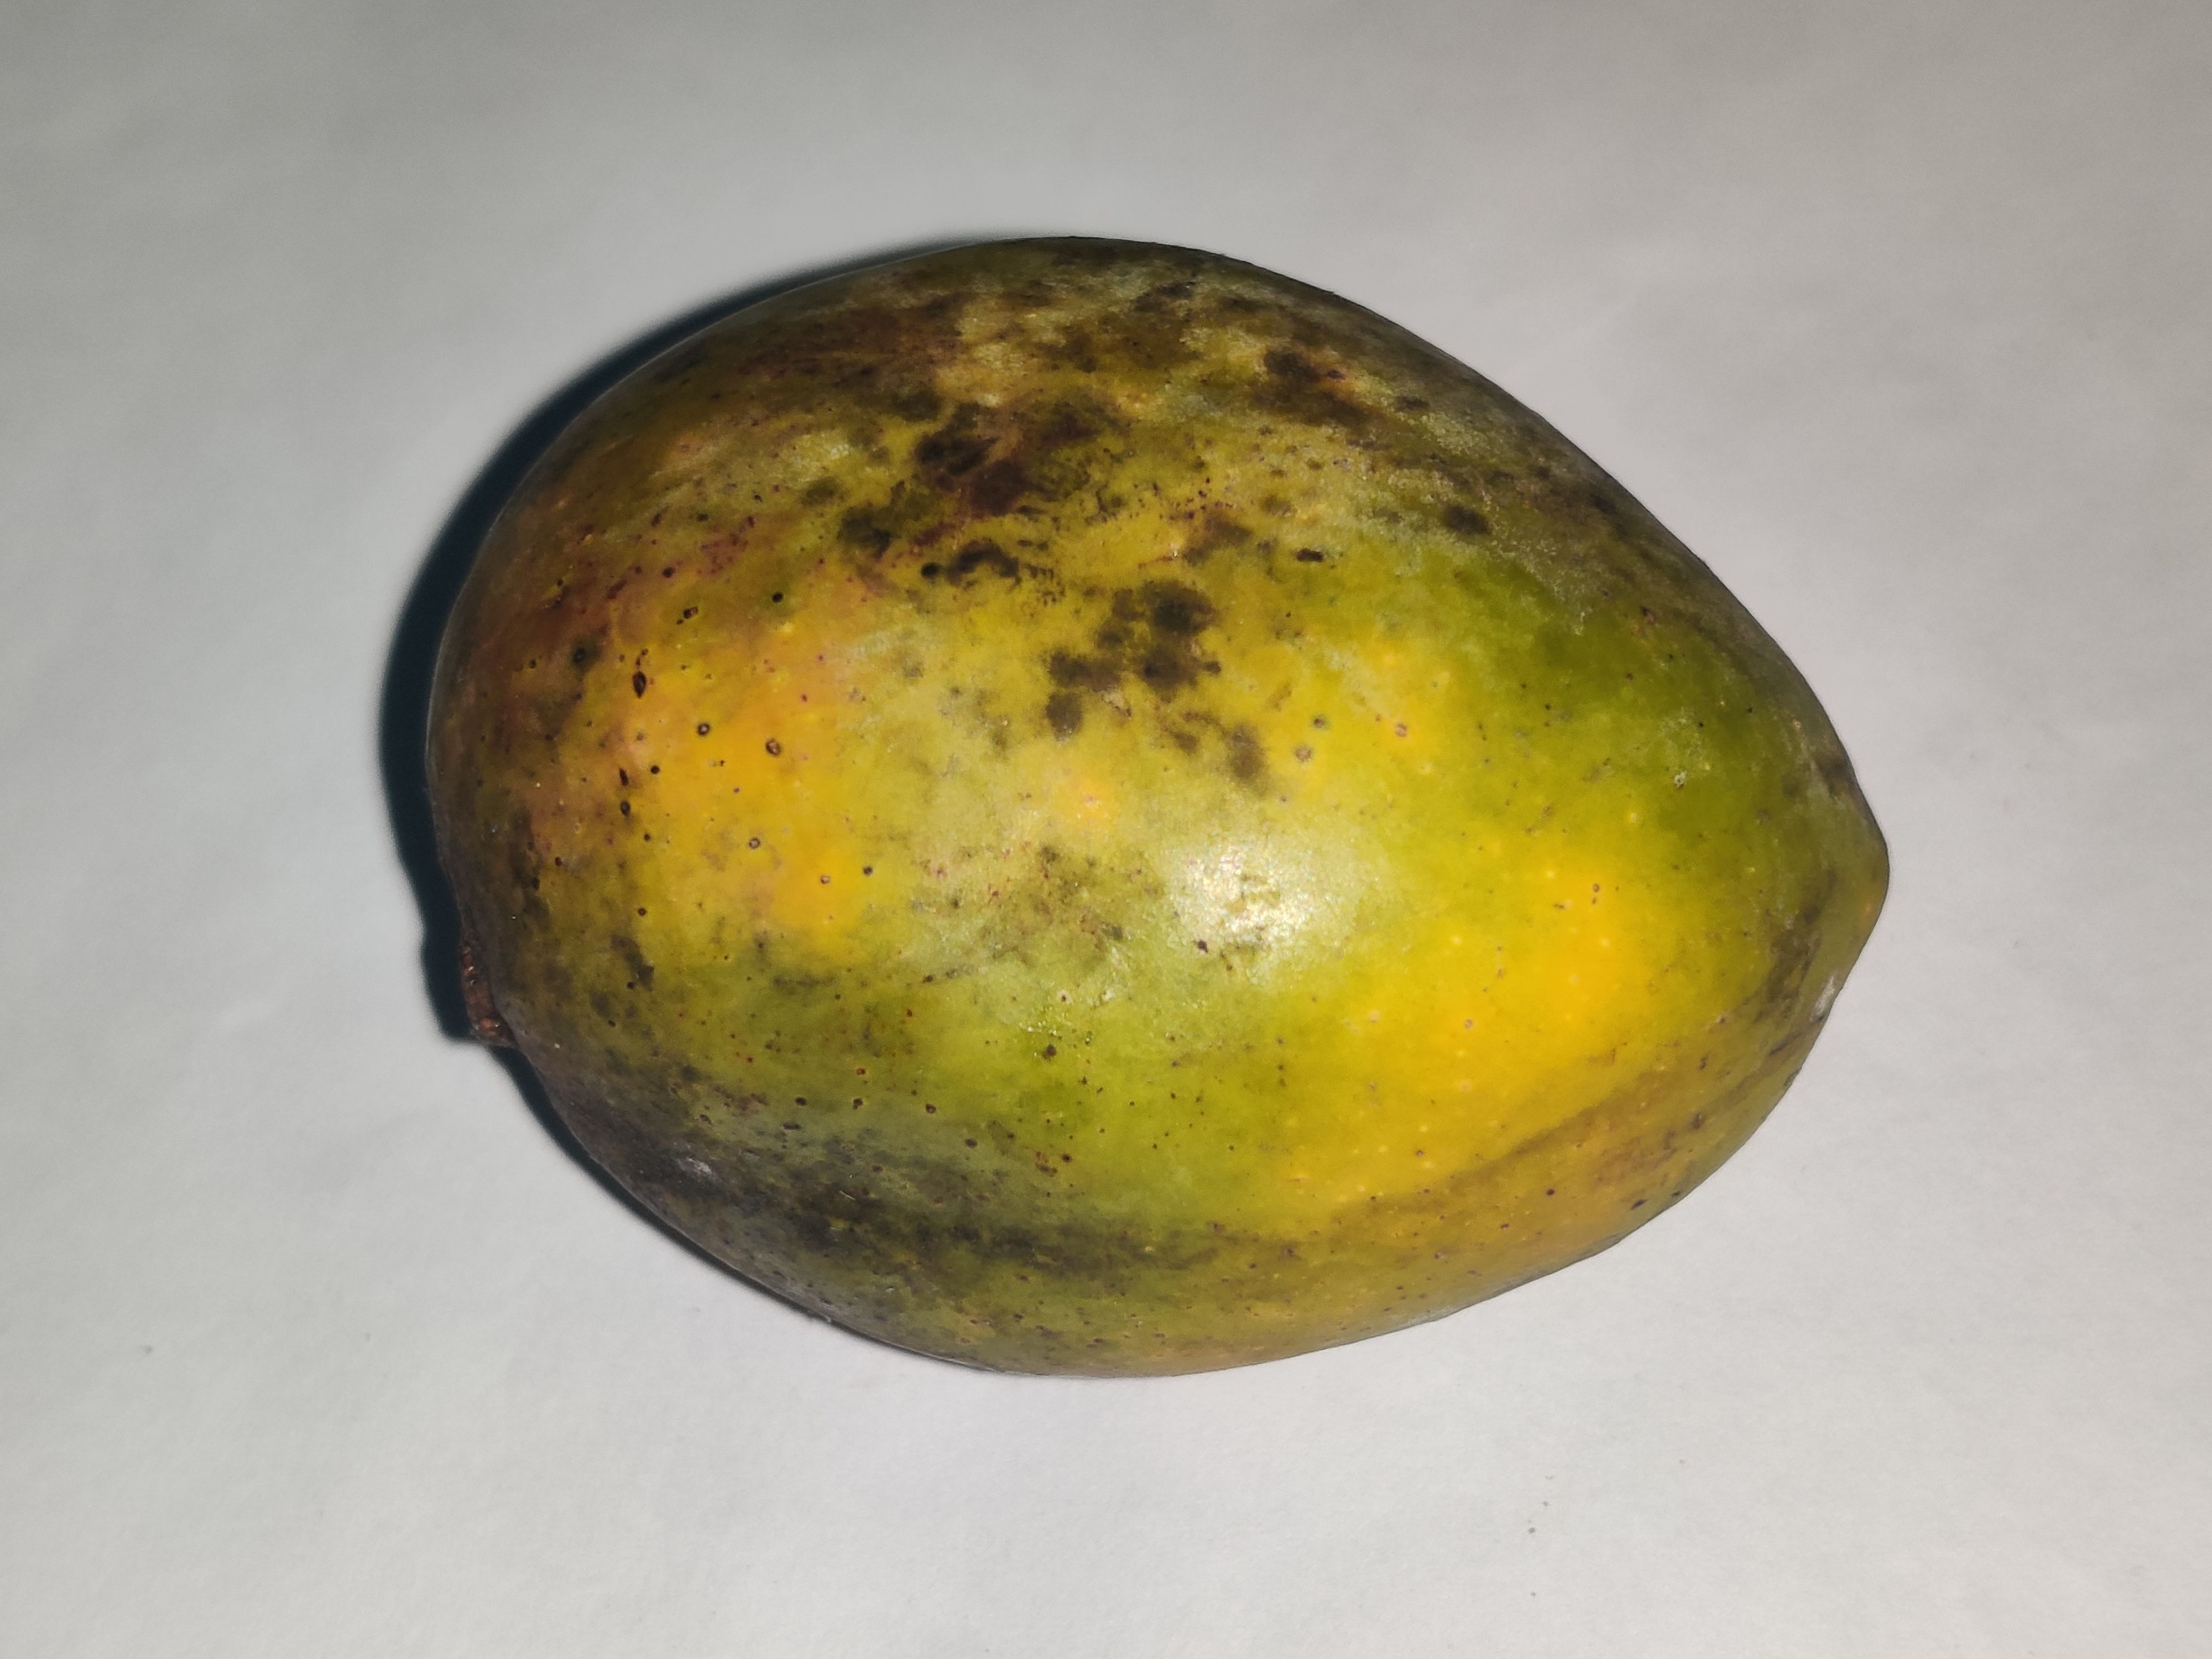
Fruit: mango
Grade: 3rd-grade